Borová Lada

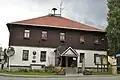
Municipal office

Borová Lada is poor in monuments. The only protected cultural monument is the house No. 11, a rural house from the first half of the 19th century.